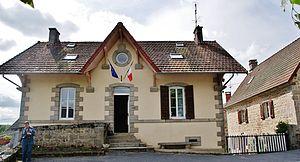
La Mairie
Saint-Bard est une commune française située dans le département de la Creuse en région Nouvelle-Aquitaine.